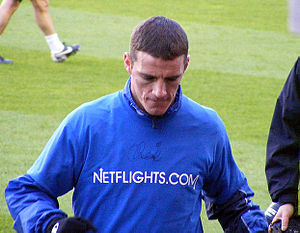
Jason Koumas
Jason Koumas er en walisisk tidligere fodboldspiller af cypriotisk afstamning, der spillede som midtbanespiller. Han repræsenterede gennem karriere primært Tranmere Rovers, Wigan Athletic og West Bromwich Albion.